Lençóis Maranhenses National Park

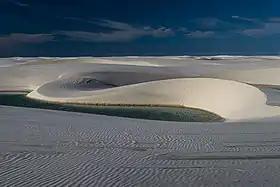

Lençóis Maranhenses National Park ("Parque Nacional dos Lençóis Maranhenses") is a national park in Maranhão state in northeastern Brazil, just east of the Baía de São José. Protected on June 2, 1981, the park includes of coastline, and an interior composed of rolling sand dunes. During the rainy season, the valleys among the dunes fill with freshwater lagoons, prevented from draining by the impermeable rock beneath. The park is home to a range of species, including four listed as endangered, and has become a popular destination for ecotourists.